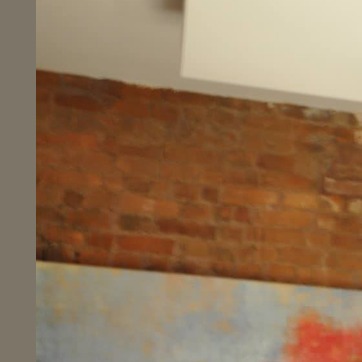
Material: brick